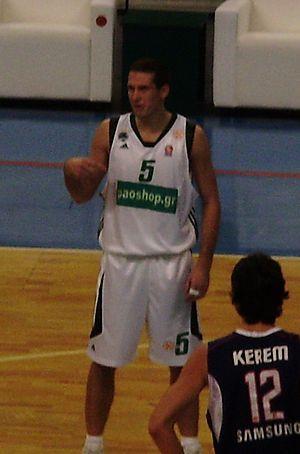
Dušan Kecman, né le 6 novembre 1977 à Belgrade, dans la République socialiste de Serbie, est un joueur serbe de basket-ball. Il évolue aux postes d'arrière et d'ailier.